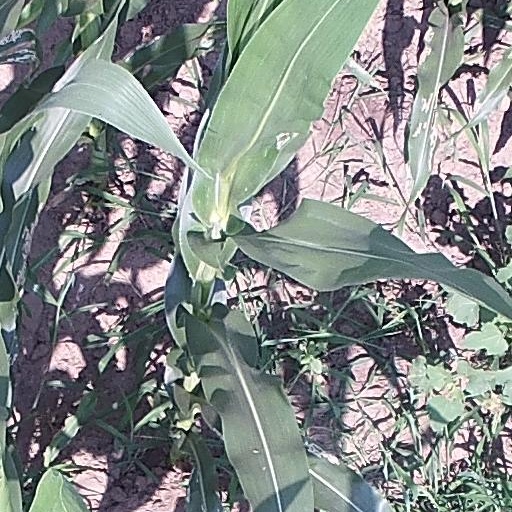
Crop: maize; corn